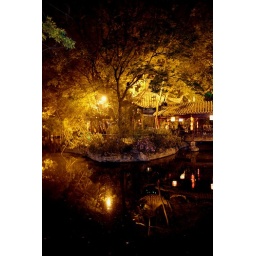
The lake reflects the lantern lit house as night time settles in Chengdu